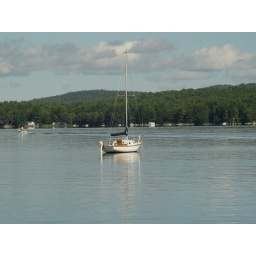
sail boat on Long Lake in Naples